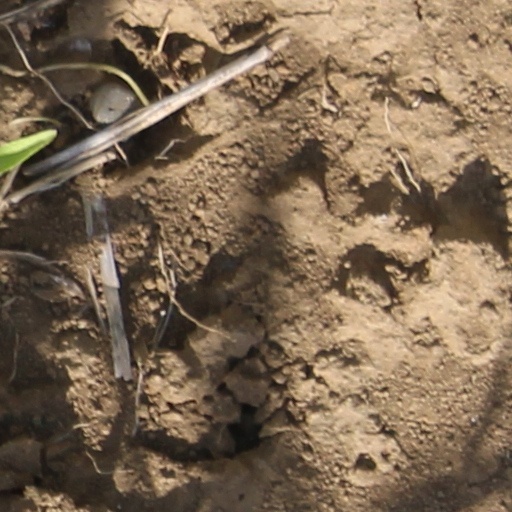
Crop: wheat